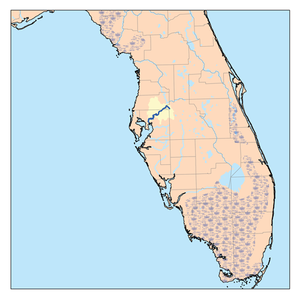
Le fleuve Hillsborough est un fleuve côtier des États-Unis qui prend sa source dans le Green Swamp de Floride, près de la limite des comtés de Hillsborough, Pasco et Polk ; puis s'écoule sur 87 km à travers les comtés de Pasco et de Hillsborough jusqu'à son embouchure dans la baie de Tampa.